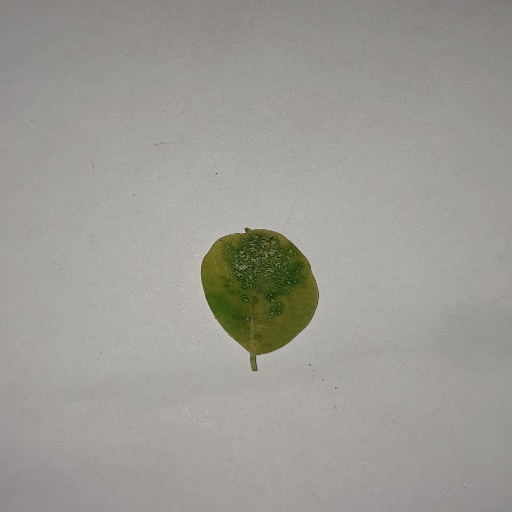
Species: Sojina
Leaf condition: Yellow Leaf